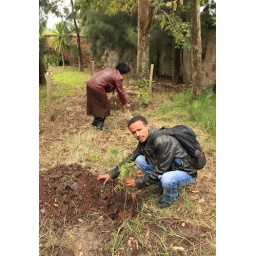
Daniel Haile-michael contributed by planting a tree to the Knowledge forest